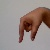
The image shows a hand gesture representing the letter 'Q' in Indian Sign Language.